Artur Jakubiec

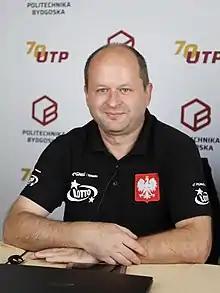
Jakubiec in 2021

Artur Jakubiec (born 3 December 1973) is a Polish chess Grandmaster, a title he was awarded in 2002.